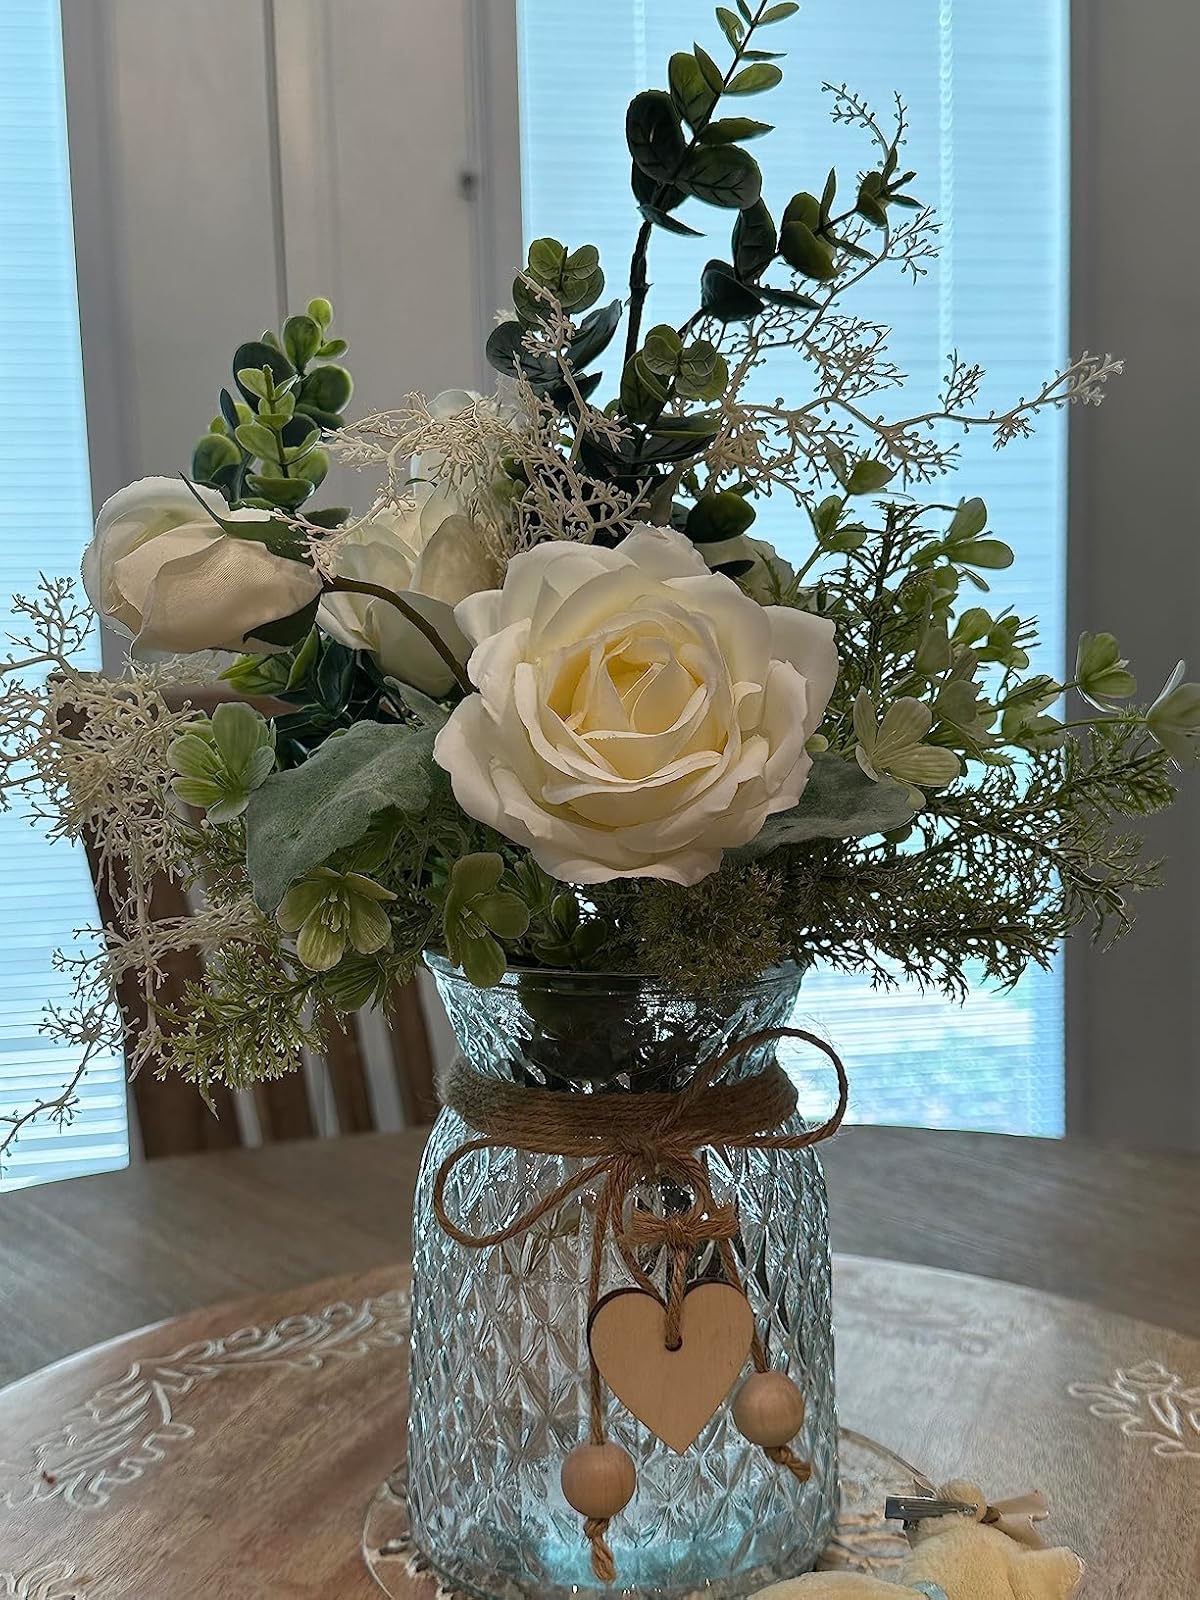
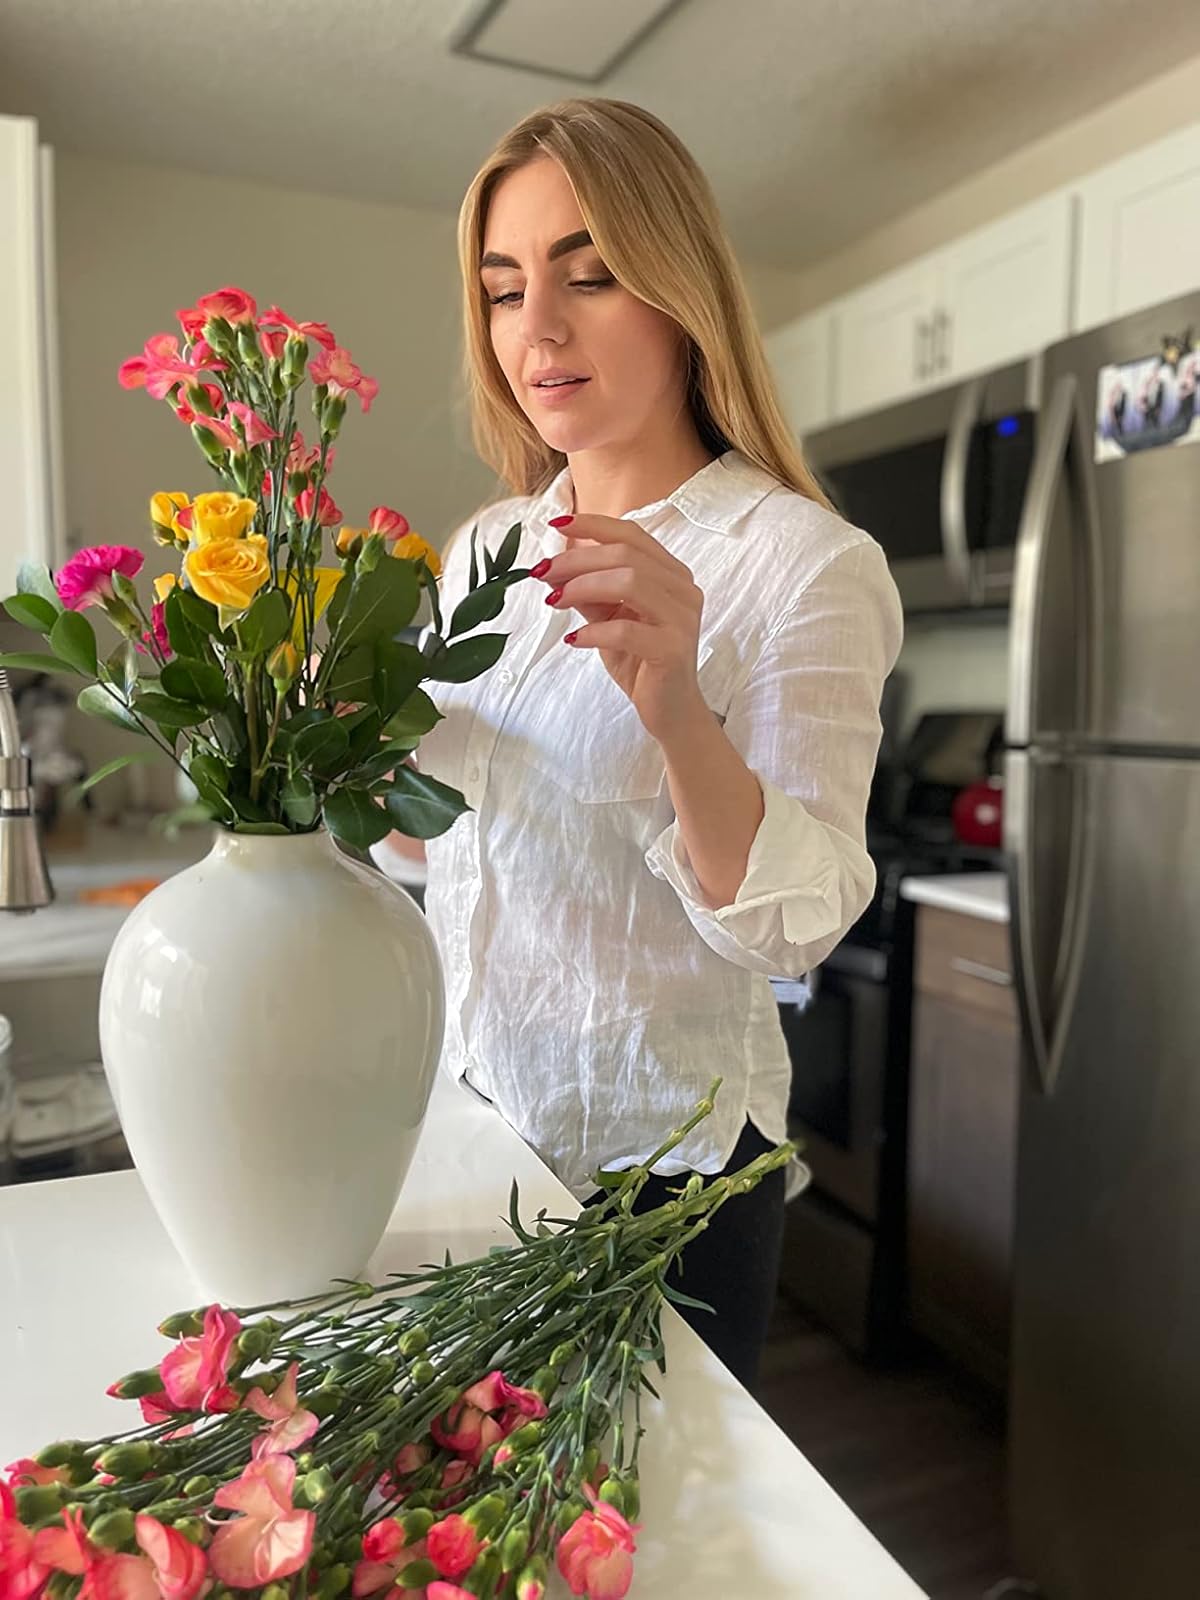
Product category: vase
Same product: no